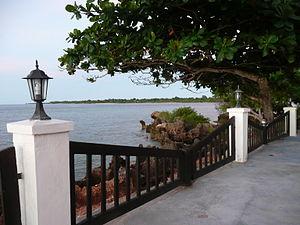
Mtwara, Tanzania, vue depuis la côte
Mtwara est une ville du Sud-Est de la Tanzanie. C'est le centre administratif de la région de Mtwara.